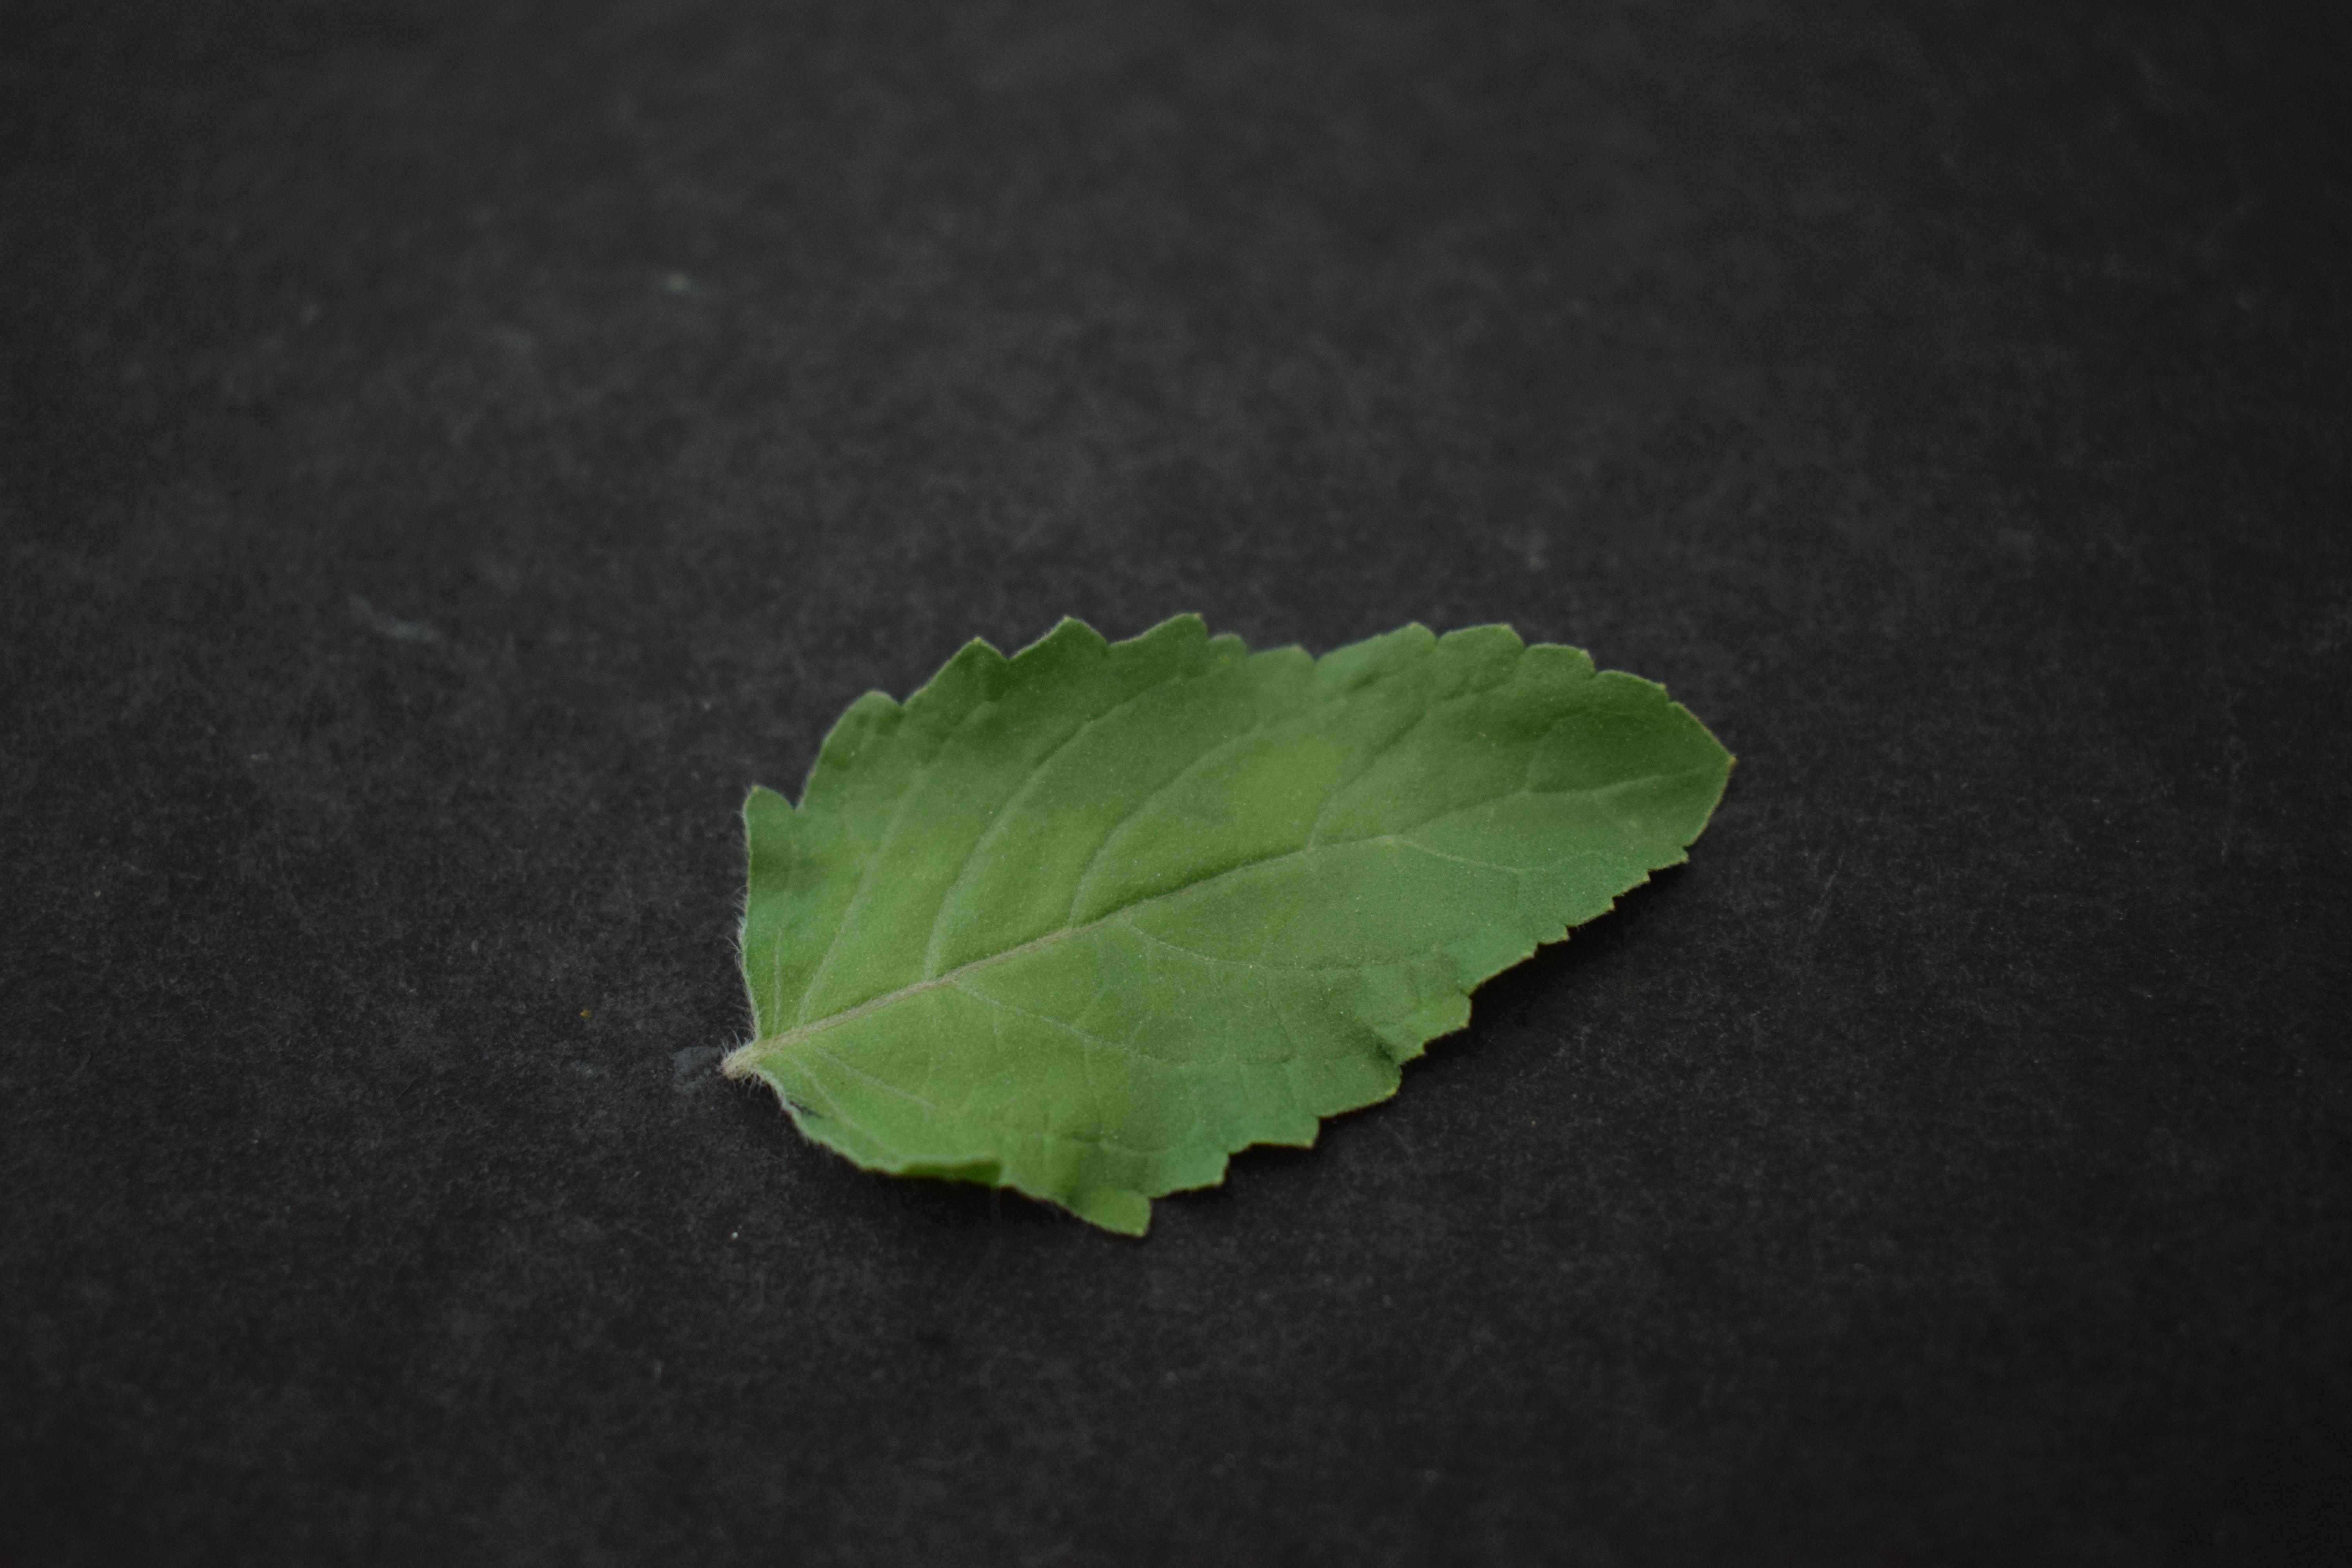
Plant species: Basil